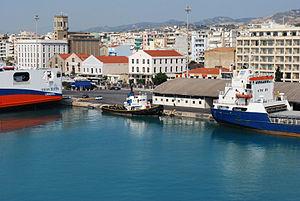
Le port de Patras en Grèce en août 2009.